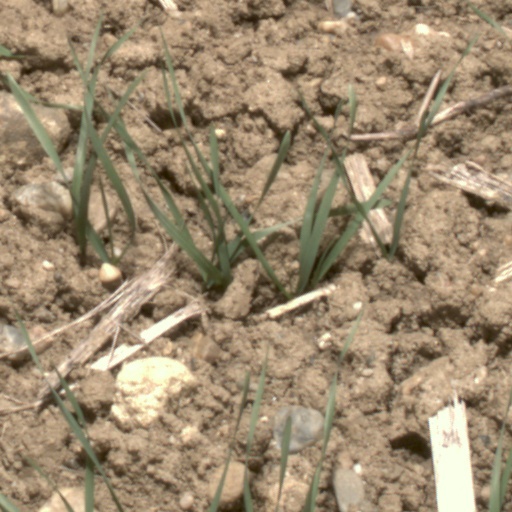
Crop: wheat